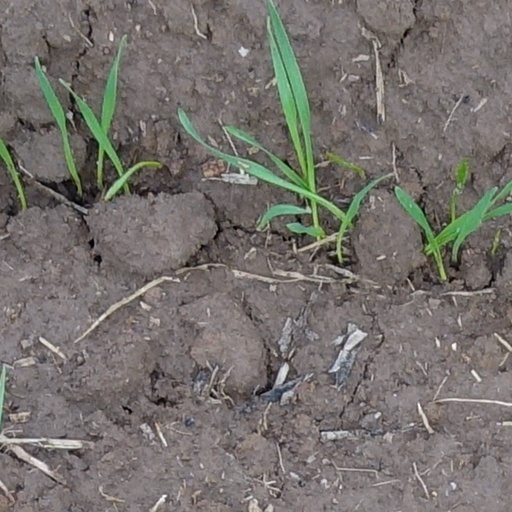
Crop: wheat